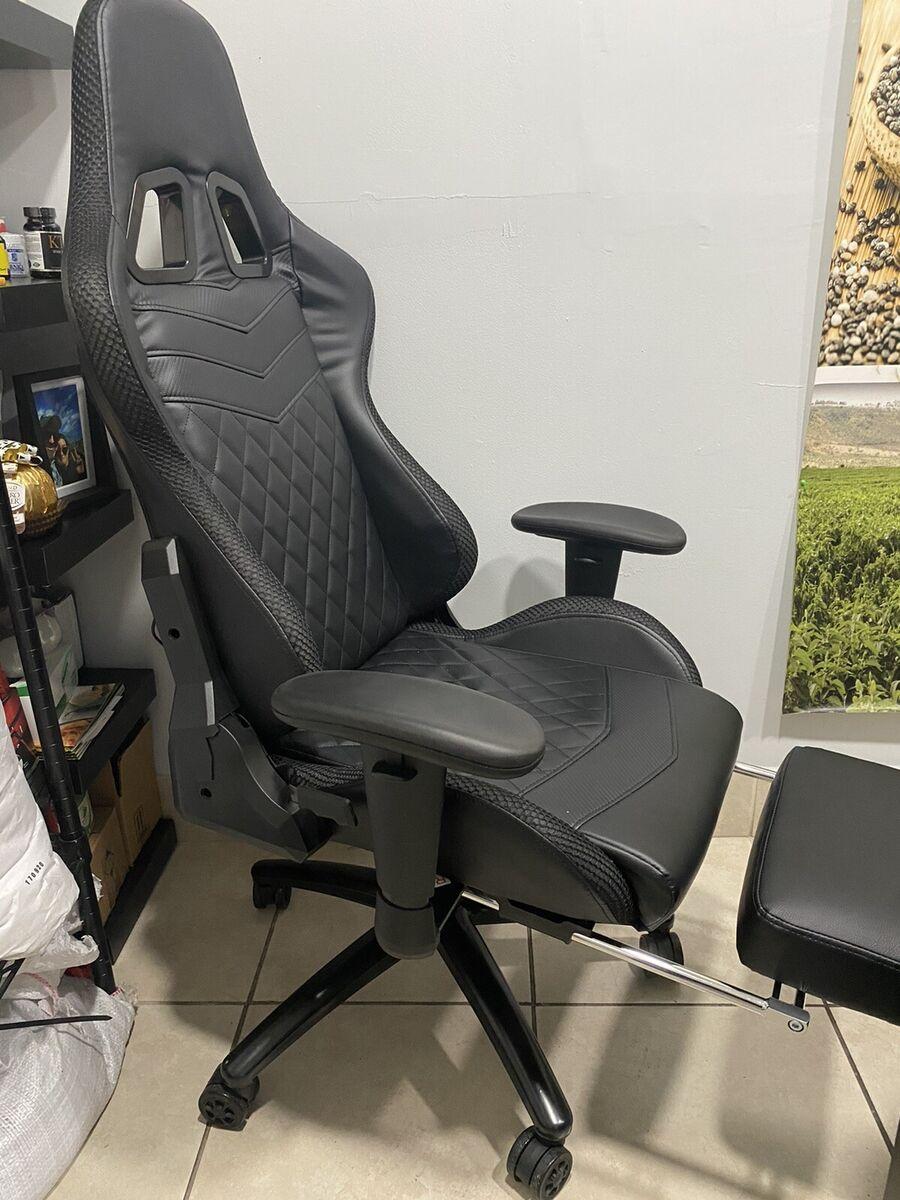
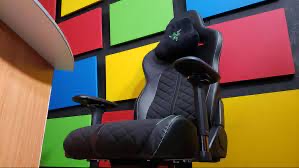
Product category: items_chair
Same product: no